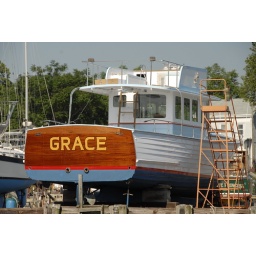
An old wooden girl in the Peterson's Boat Yard.